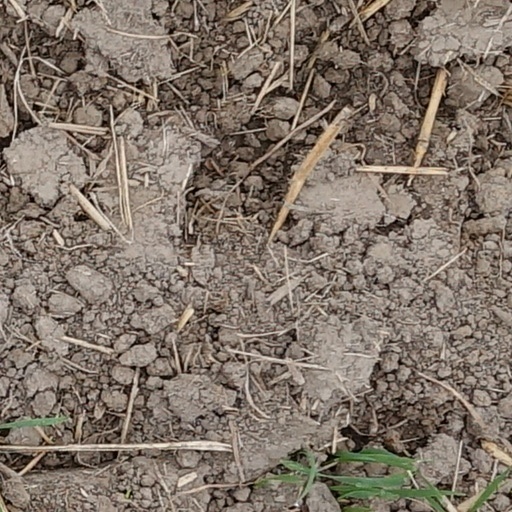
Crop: wheat